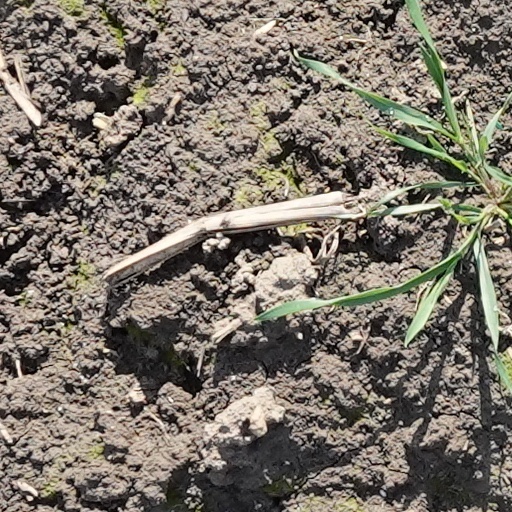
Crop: wheat